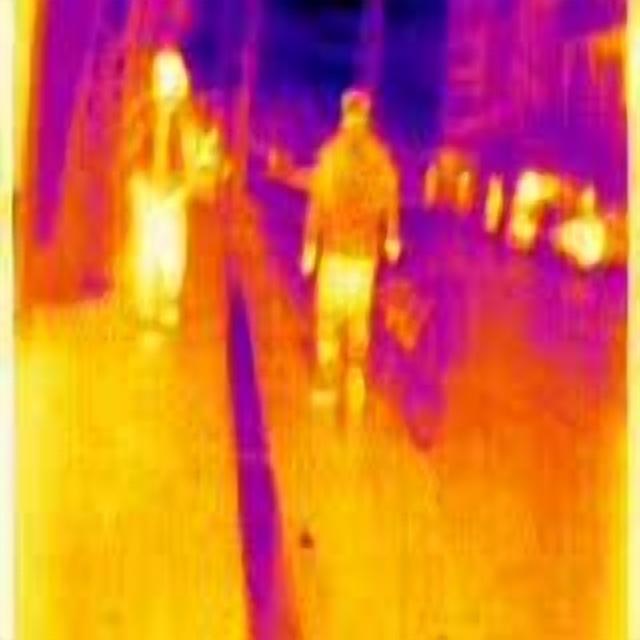
Detected objects:
label: person
label: person
label: person
label: person
label: person